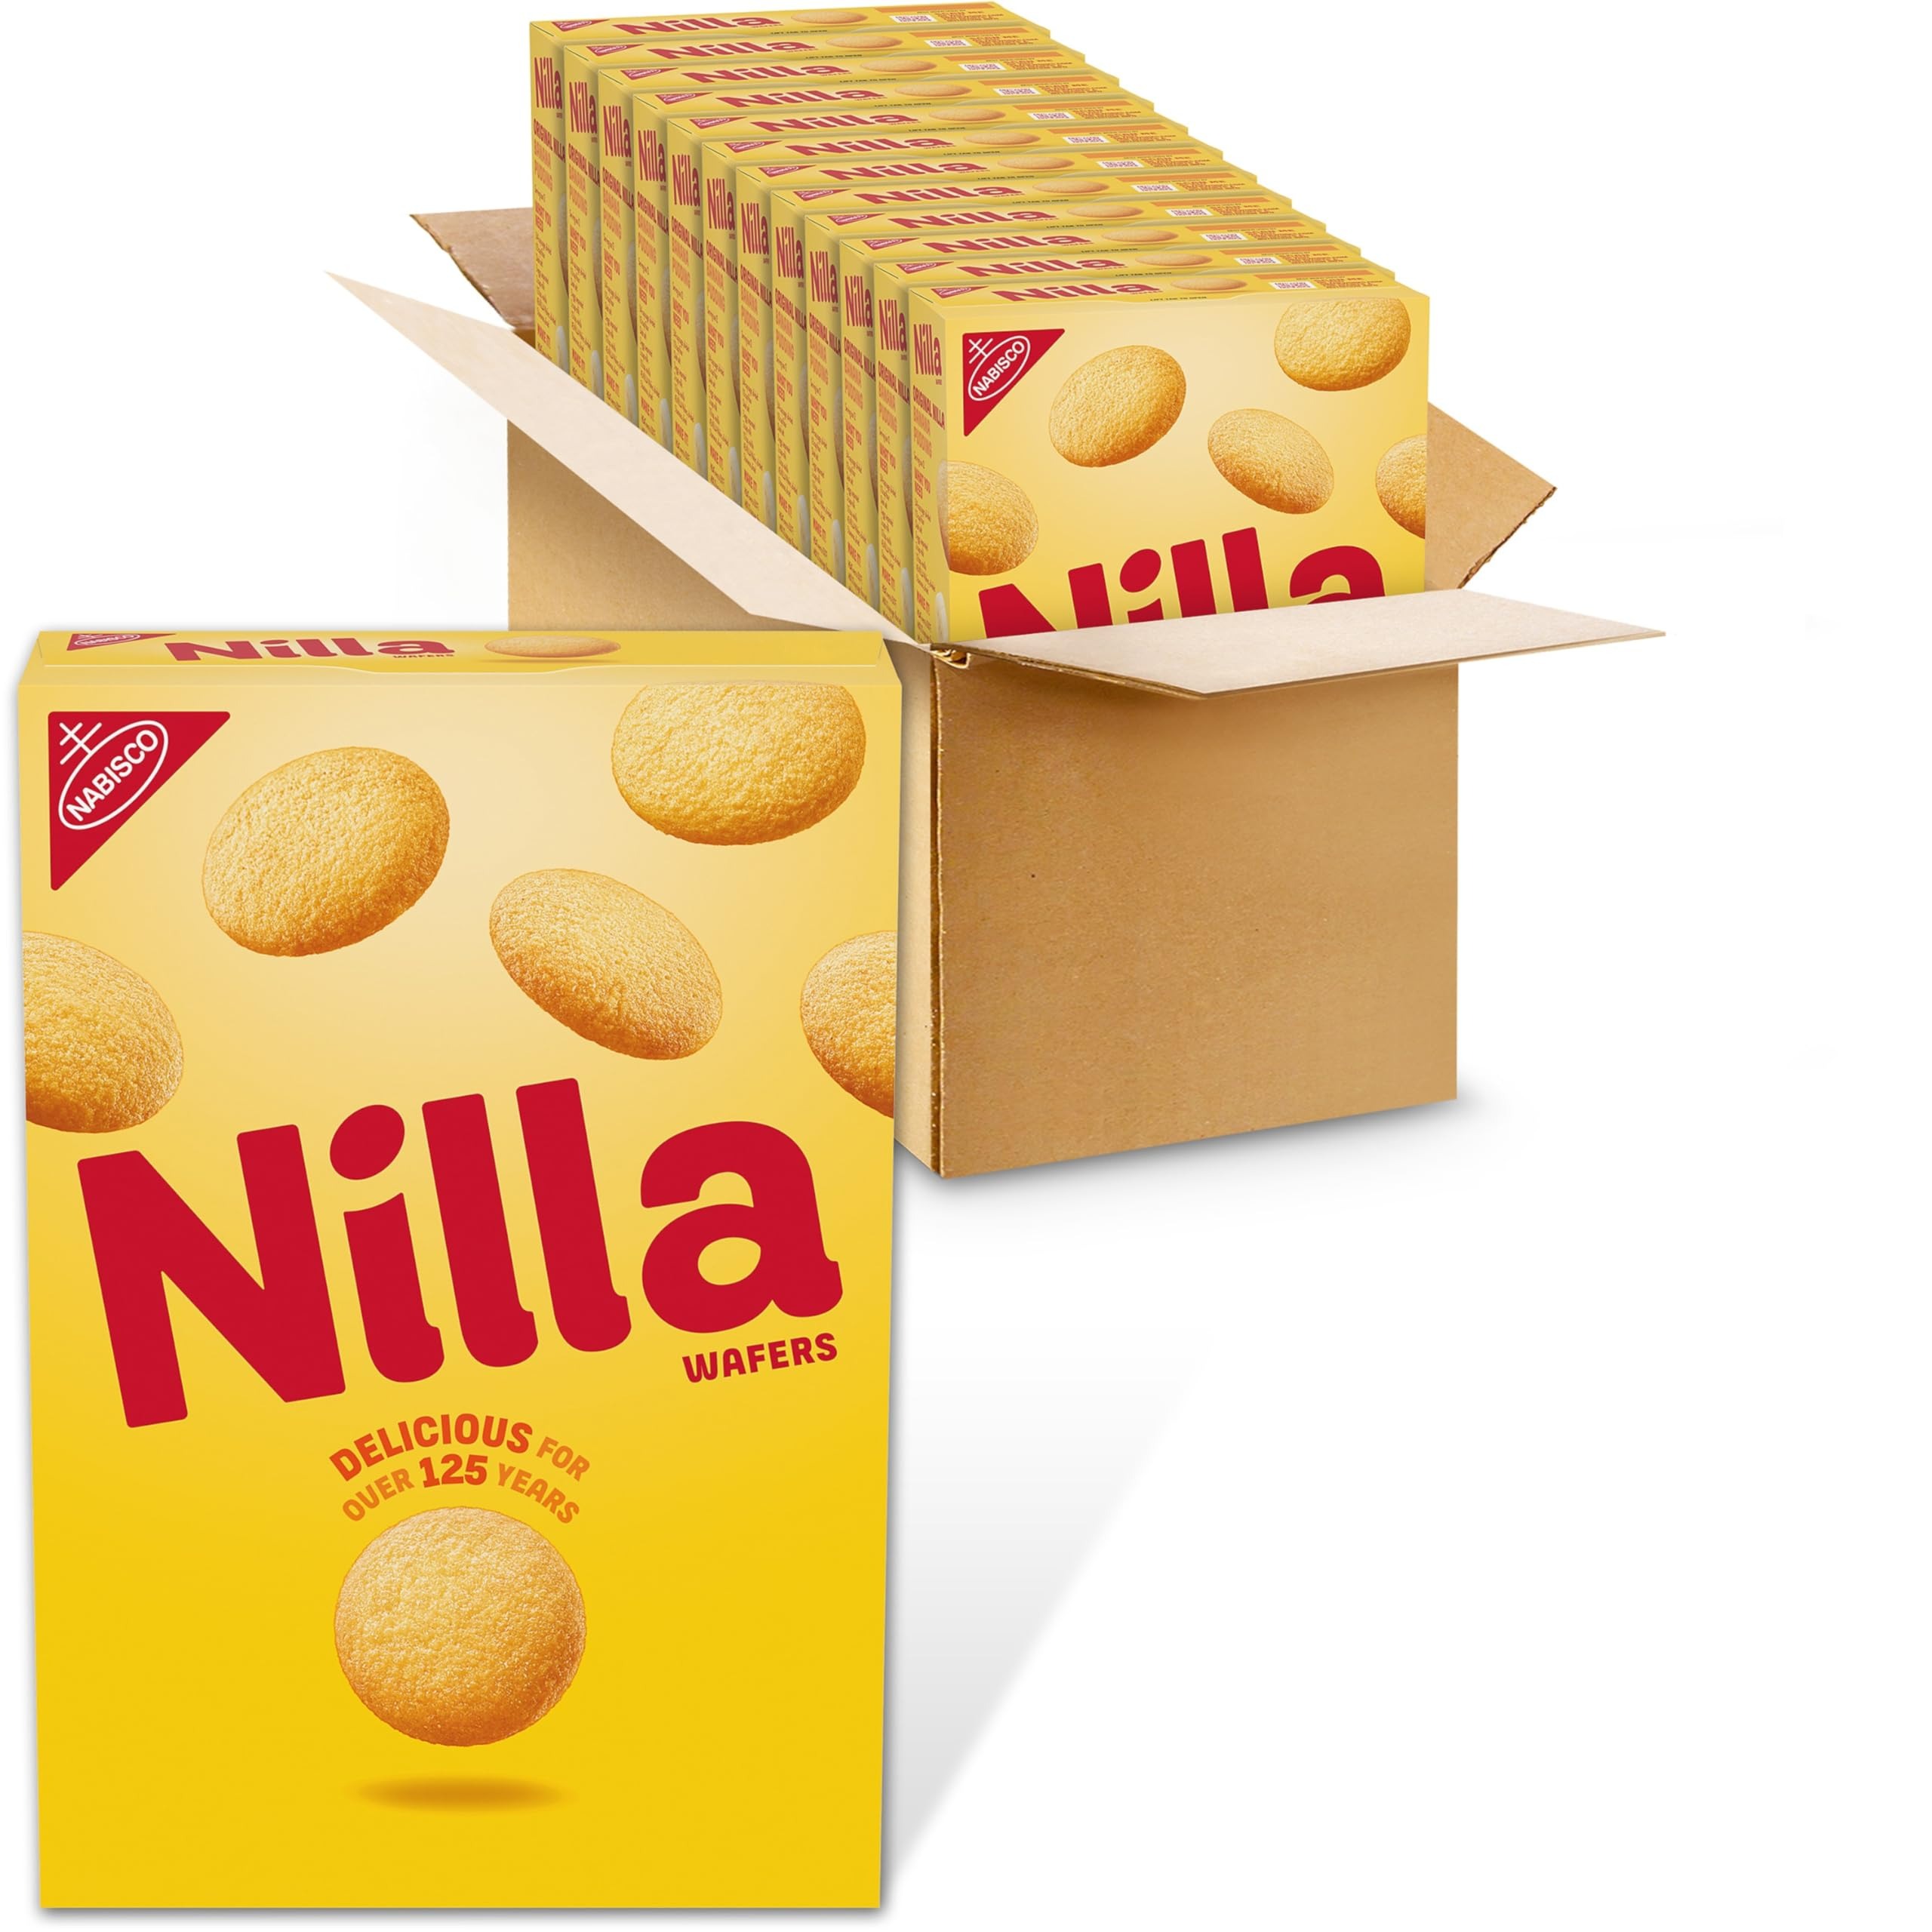
Item Name: Nilla Wafers Cookies, Vanilla Wafers, 12 - 11 oz boxes
Bullet Point 1: Twelve 11 oz boxes of Nilla Wafers Cookies (packaging may vary)
Bullet Point 2: Sweet, crispy, artificially flavored vanilla wafers go great with milk, coffee or tea
Bullet Point 3: Nilla Wafers cookies pair great with vanilla pudding and bananas to create delicious pies, banana pudding cups and parfaits
Bullet Point 4: Kosher certified cookies are delicious on their own and even betters when used as an ingredient in your favorite desserts
Bullet Point 5: Sealed for freshness, Nilla Wafer cookies are ideal for social gatherings, grab-and-go snacking and lunch snacks for kids and adults
Value: 132.0
Unit: ounce

Price: 7.14